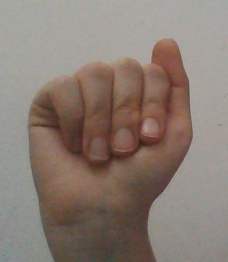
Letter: saad